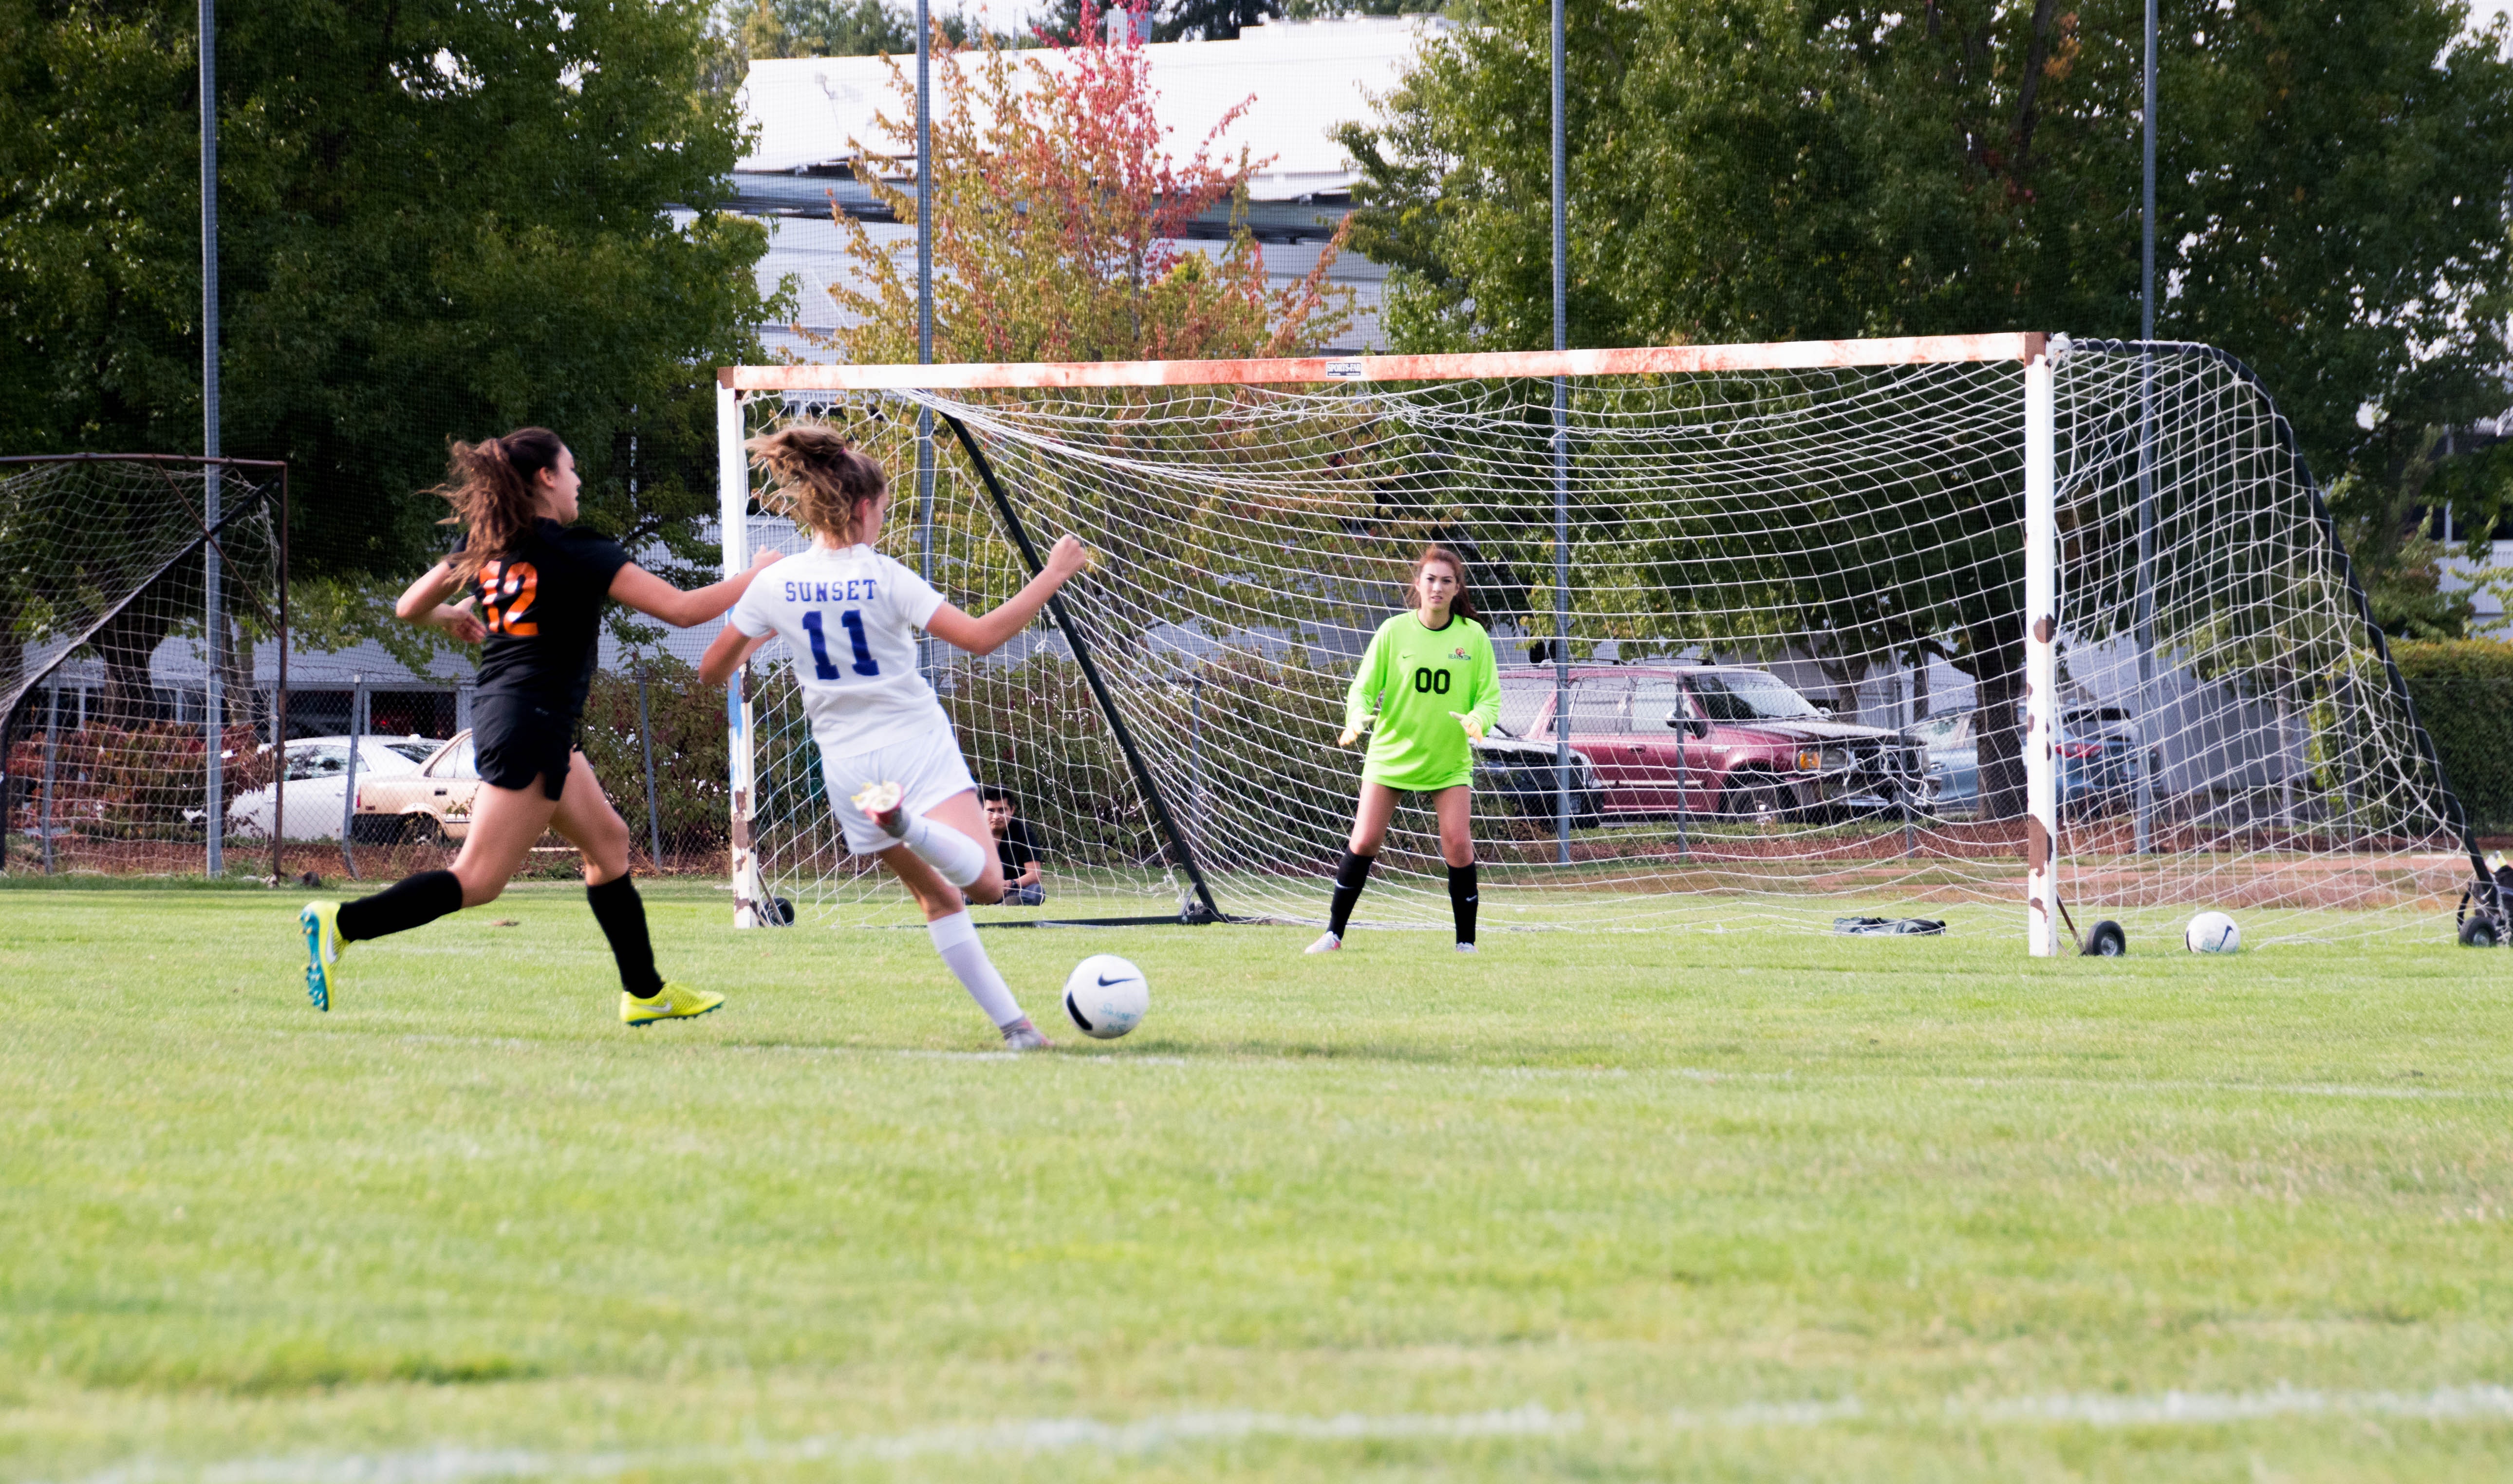
player, sports, sports equipment, team sport, ball game, soccer, net, ball, grass, football, goal, tournament, soccer player, football player, sport venue, soccer ball, competition event, sports training, team, play, goalkeeper, forward, leisure, kick, soccer kick, lawn, plant, games